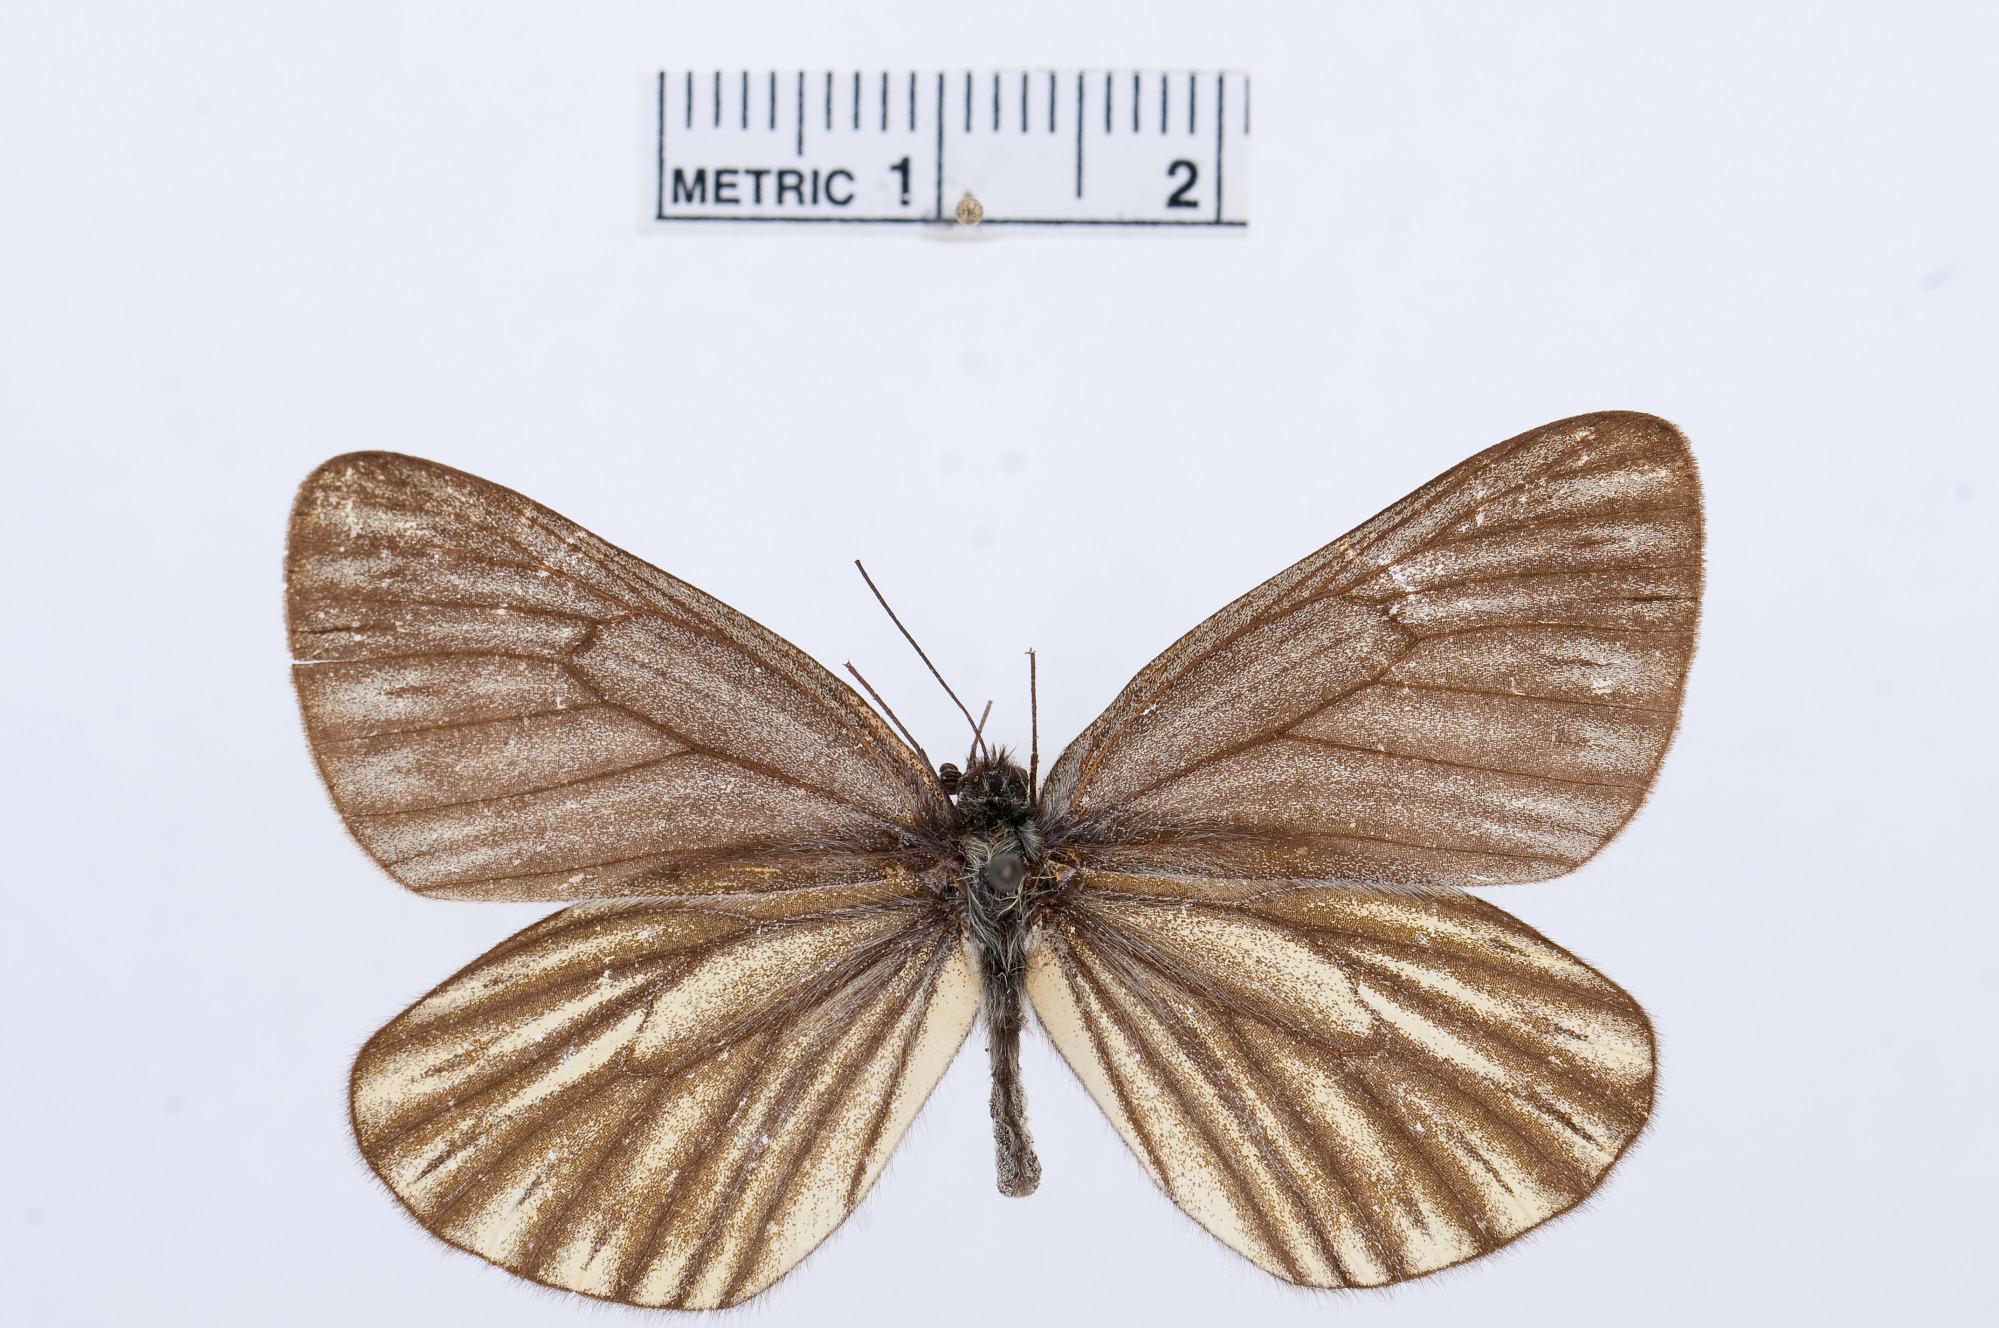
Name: Aporia lhamo
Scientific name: Aporia lhamo
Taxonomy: Animalia, Arthropoda, Hexapoda, Insecta, Lepidoptera, Pieridae, Pierinae